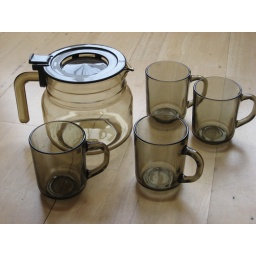
Were brand new in box, thrifted today , probably 1970's as we used these cups at home then.